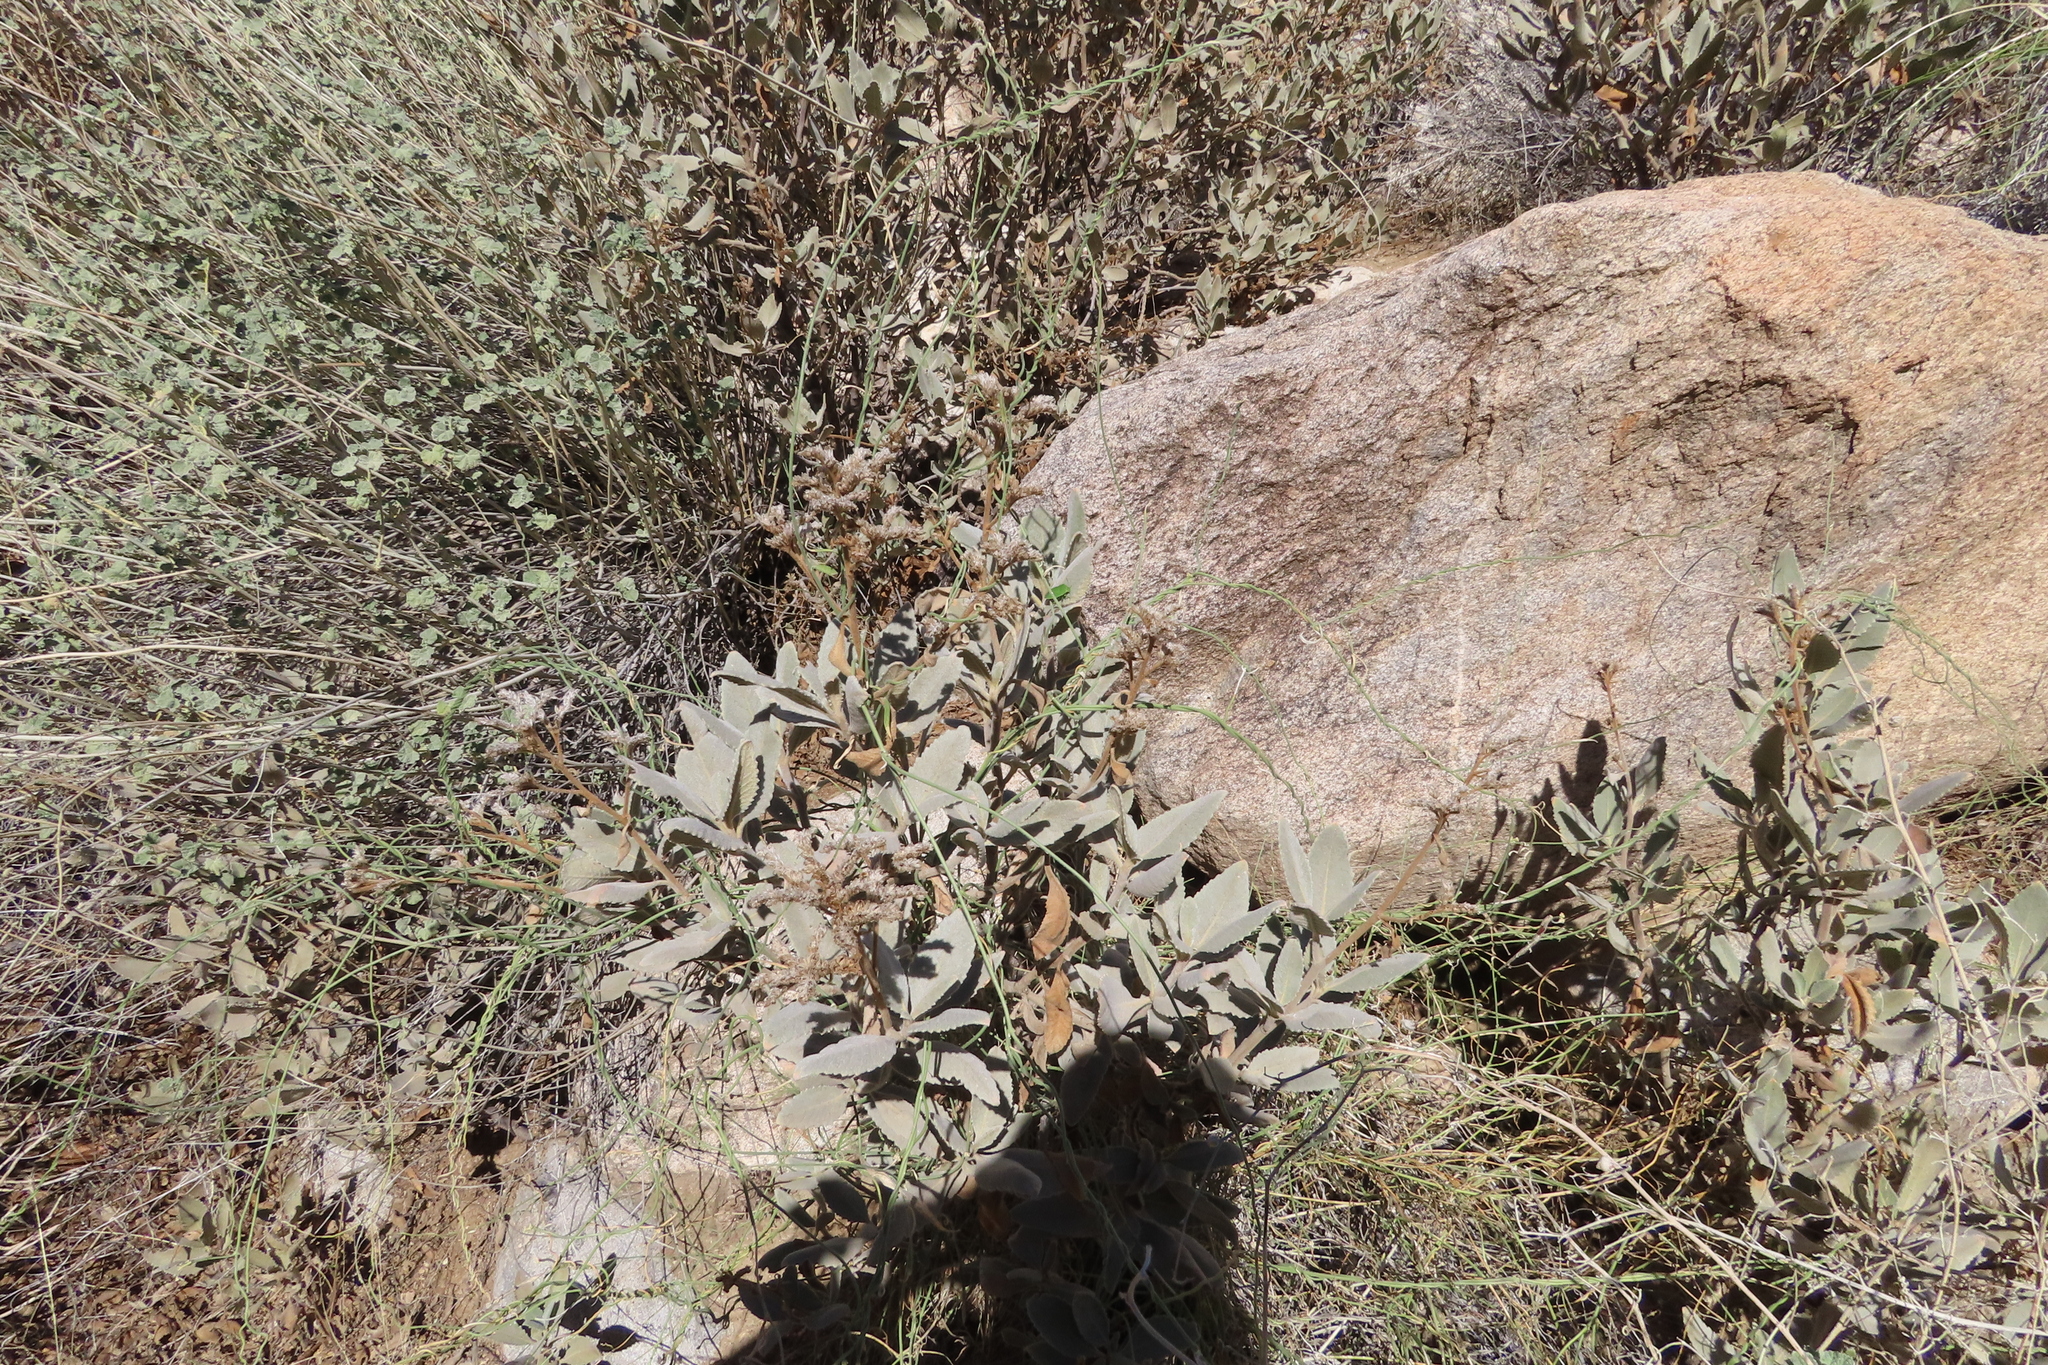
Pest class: stink_bug